Kawasaki Ki-48

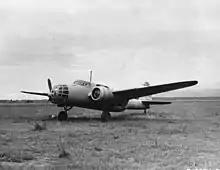
Kawasaki Ki-48 after Japanese surrender

The aircraft served in China from June 1940, replacing the Kawasaki Ki-32, and were widely used in the Philippines, Malaya, Burma, New Guinea, the Solomon Islands and the Dutch East Indies, where the Ki-48 Ia and Ib models, slow and badly armed, were supplemented by the marginally improved Ki-48 IIa and IIc, which were maintained in service along with the older types until the end of the war.